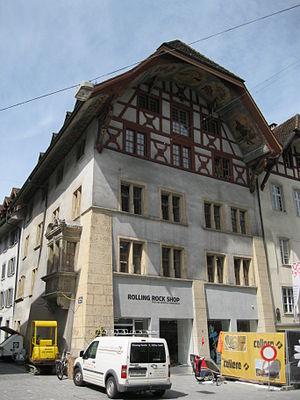
Cette liste présente les biens culturels d'importance nationale dans le canton d'Argovie. Cette liste correspond à l'édition 2009 de l'Inventaire Suisse des biens culturels d'importance nationale pour le canton d'Argovie. Il est trié par commune et inclus : 175 bâtiments séparés, 11 collections et 56 sites archéologiques.